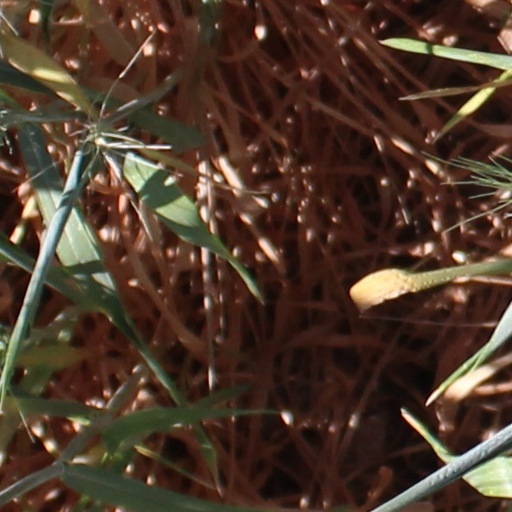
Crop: wheat